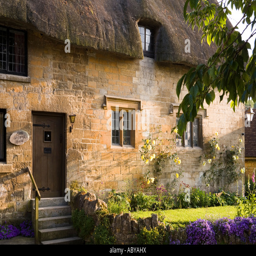
evening sunlight falling in the village